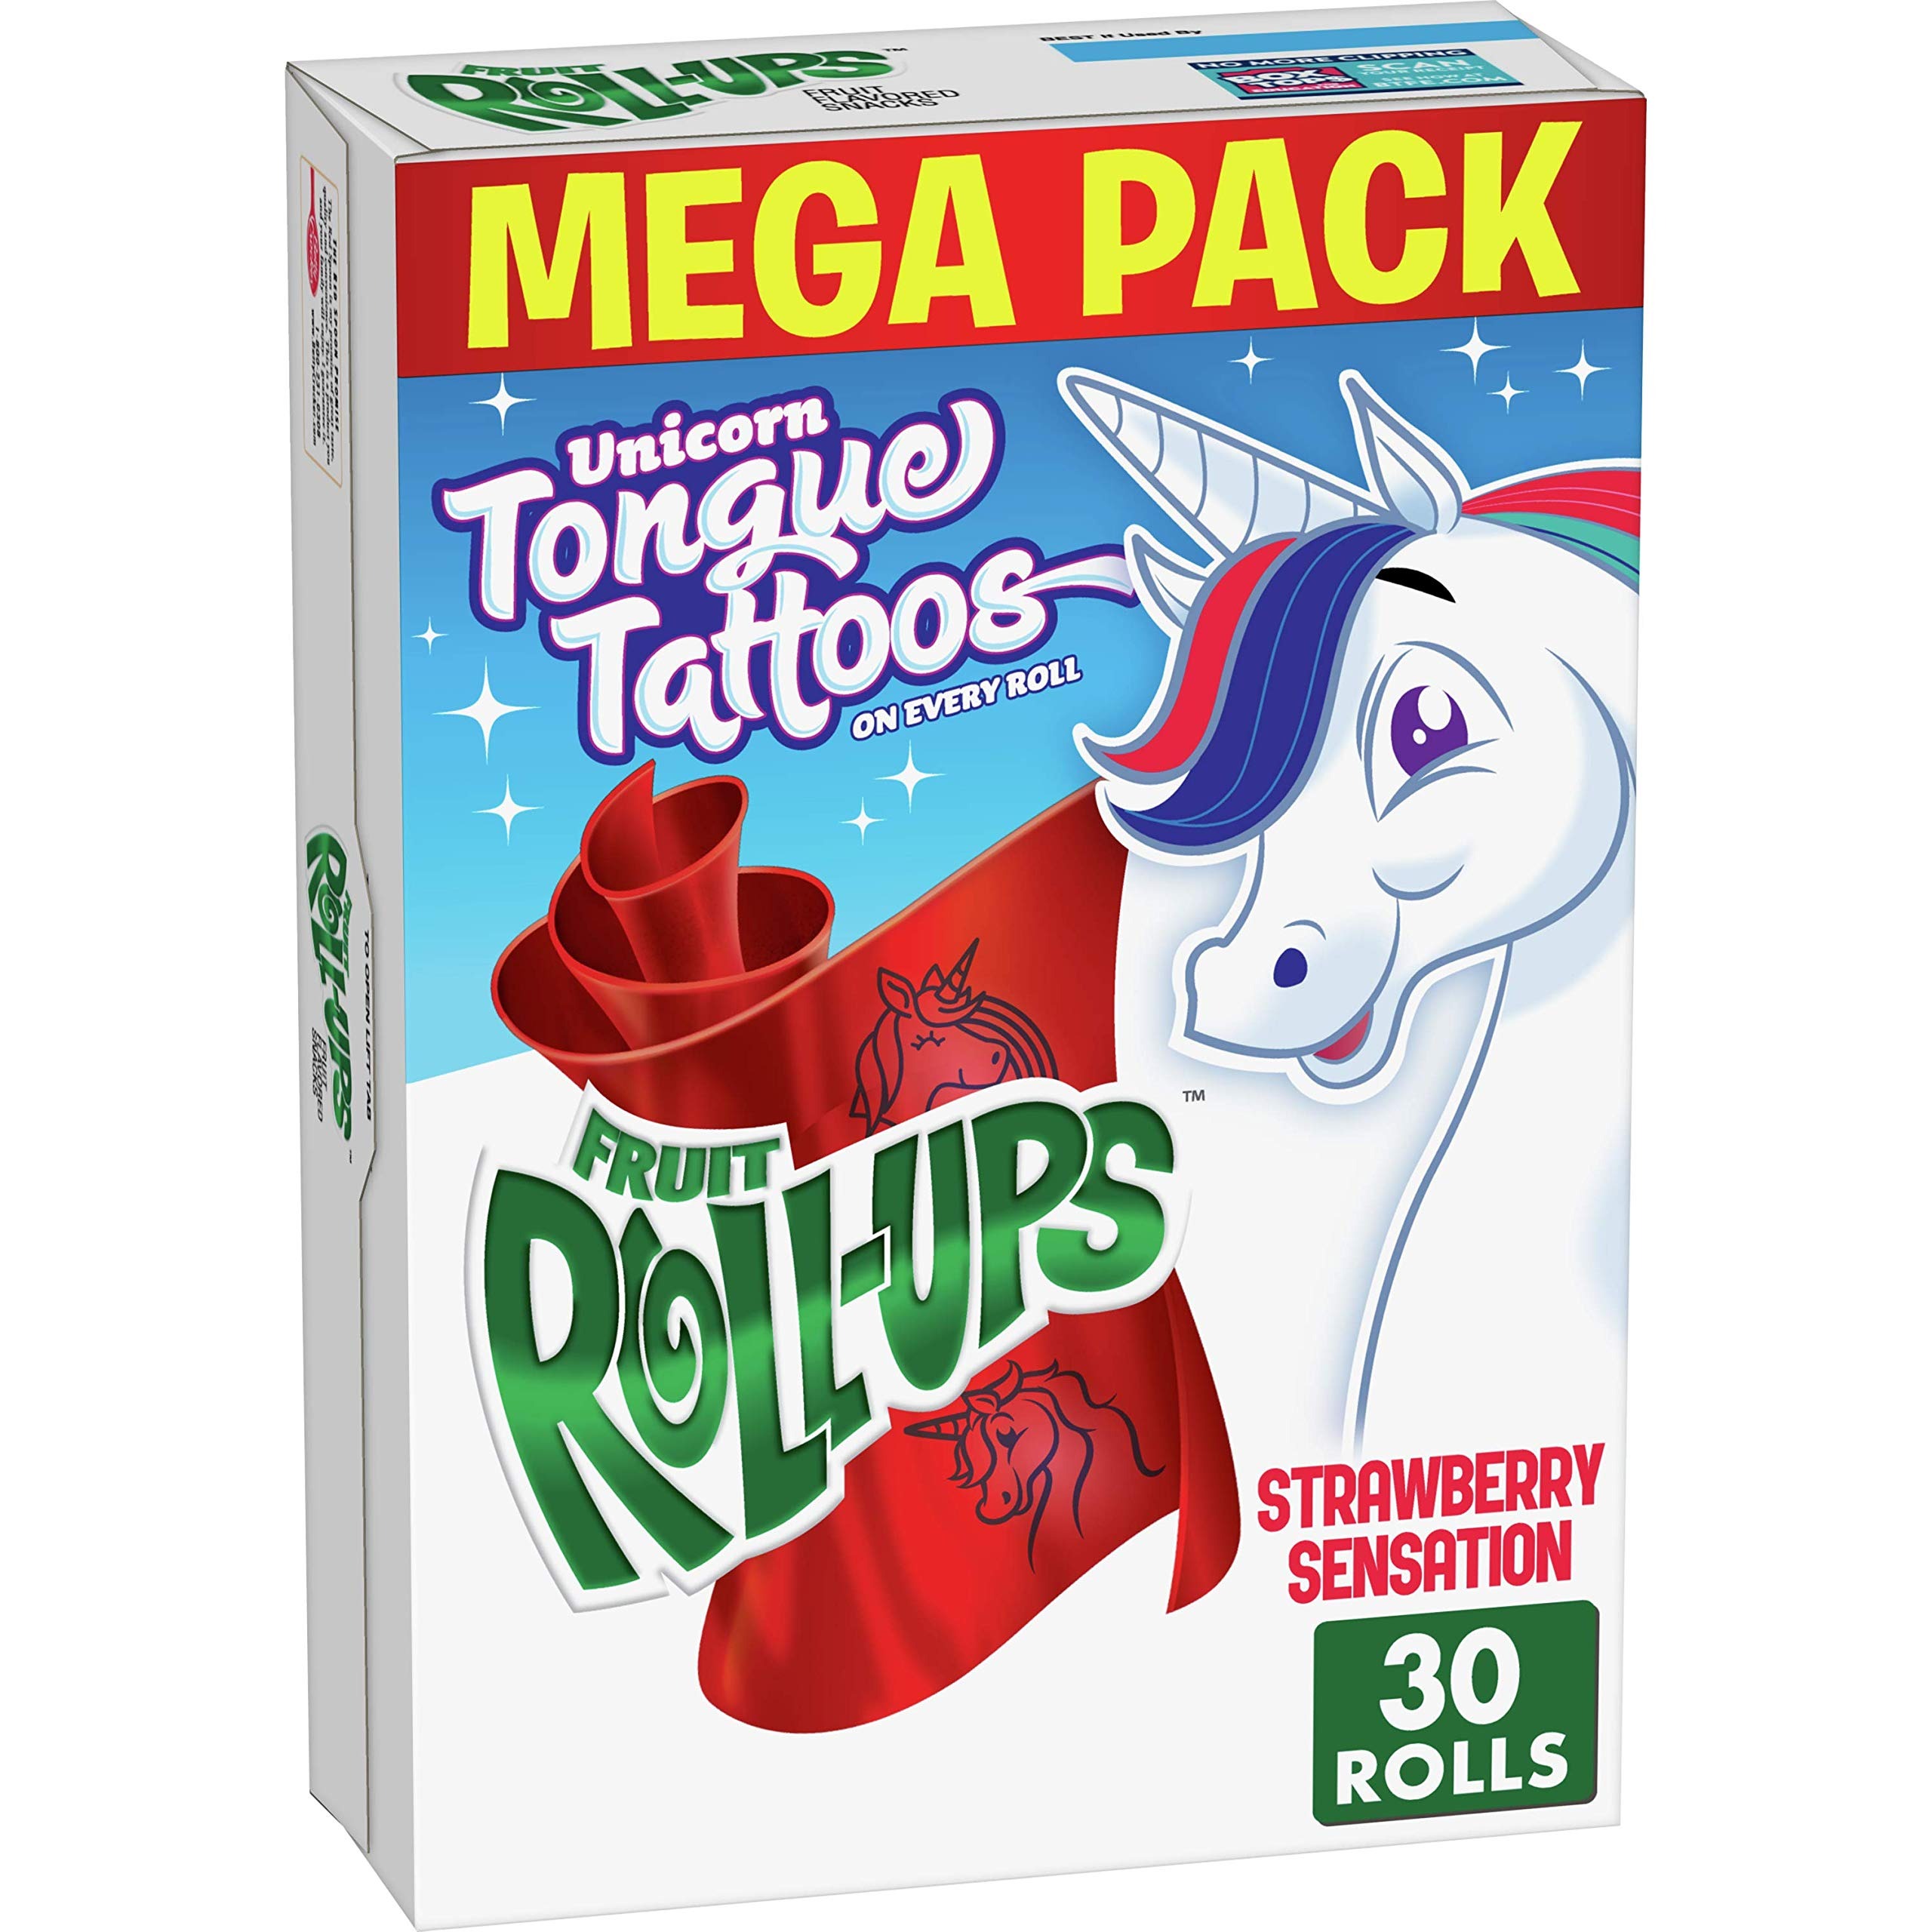
Item Name: Betty Crocker Fruit Snacks, Fruit Roll-Ups, Strawberry Sensation, 15 oz, 30 ct
Bullet Point 1: NATURALLY FLAVORED: Fruit-flavored, gummy treats made with no artificial flavors for a delicious gelatin free snack.
Bullet Point 2: WHOLESOME: A sweet snack you can feel great about.
Bullet Point 3: SNACKS FOR KIDS: With wild flavors and colors, the possibilities for fun are endless.
Bullet Point 4: ON-THE-GO SNACK: 50 calories per roll, these individual snacks are the perfect addition to any day out.
Bullet Point 5: CONTAINS: 15 oz, 30 ct
Value: 1.0
Unit: Count

Price: 9.99